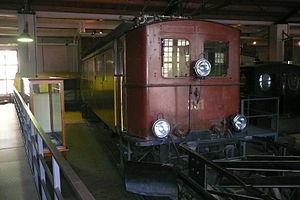
Les Chemins de fer rhétiques, parfois désignés par le sigle RhB, sont une entreprise ferroviaire de Suisse, basée à Coire dans le canton des Grisons.